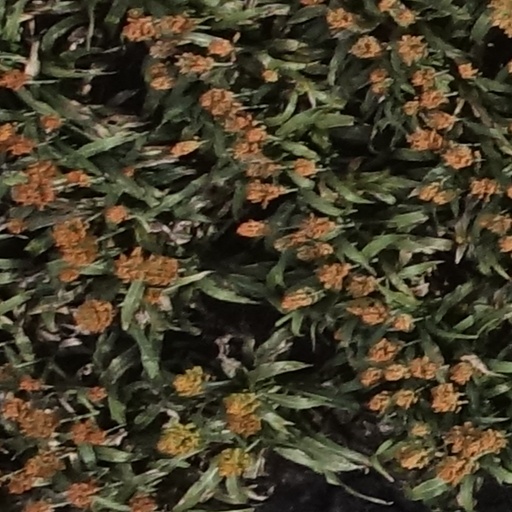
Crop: sorghum